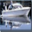
Label: ship